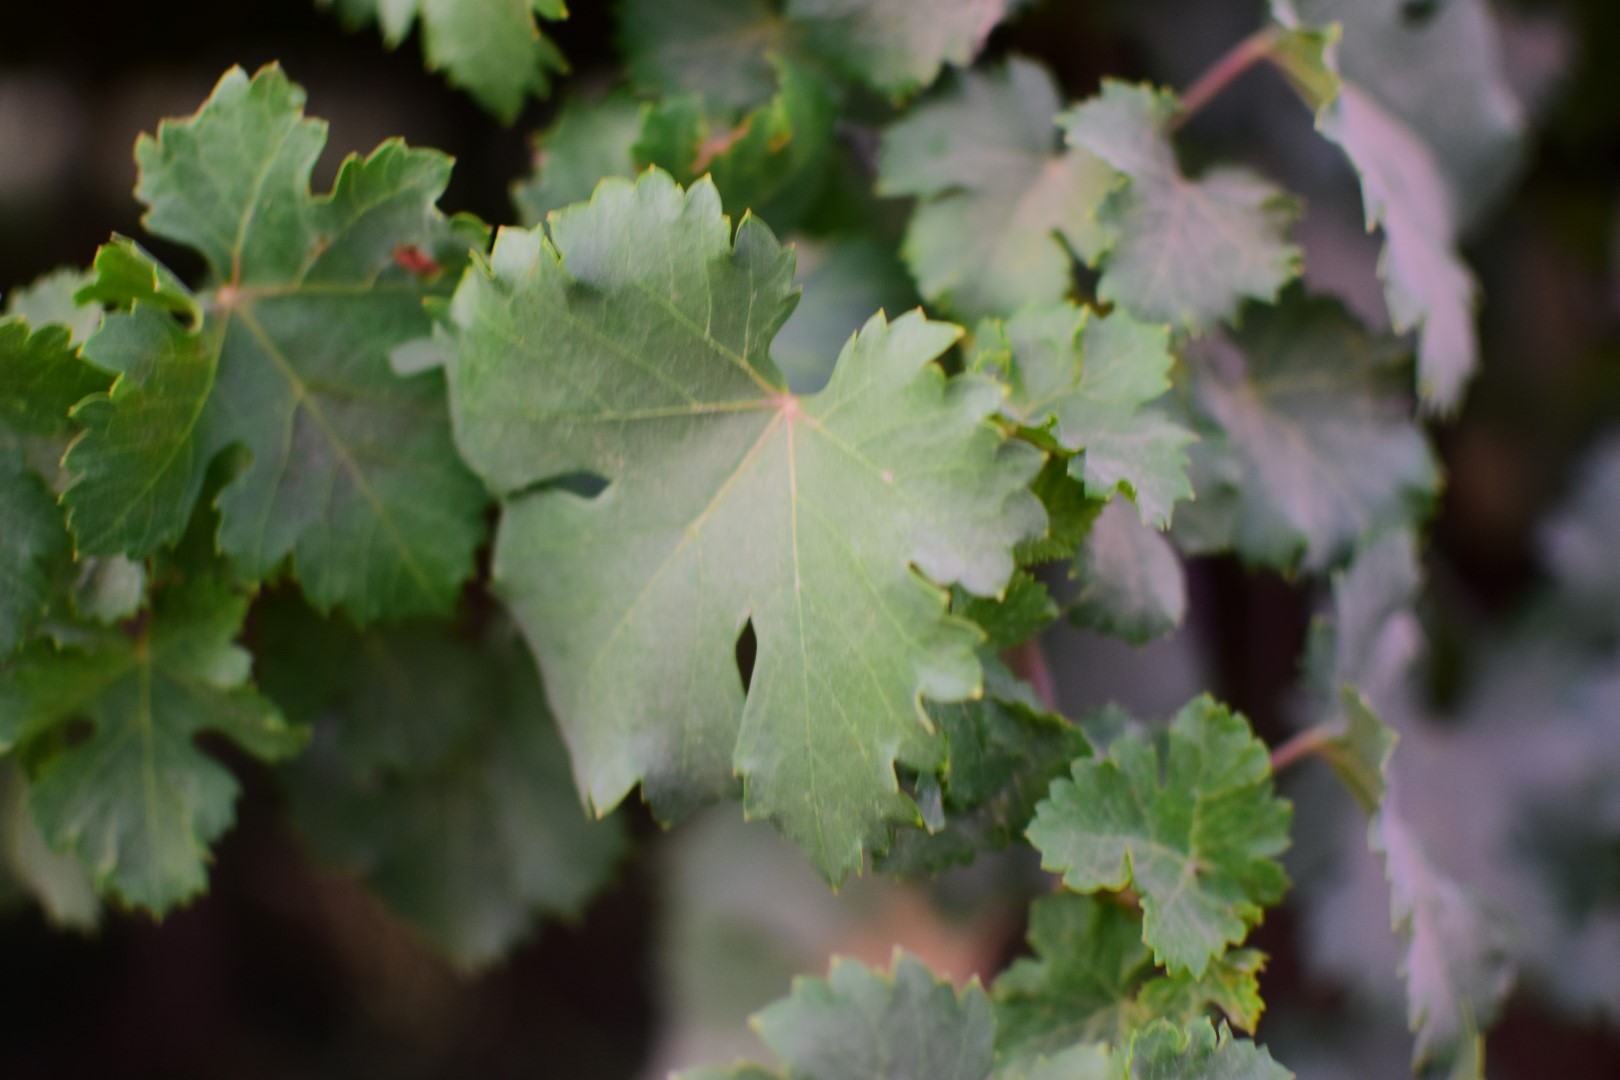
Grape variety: Aswud Balad